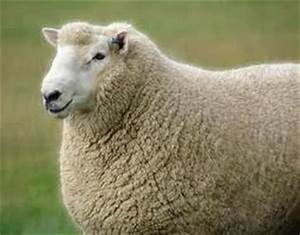
Label: sheep